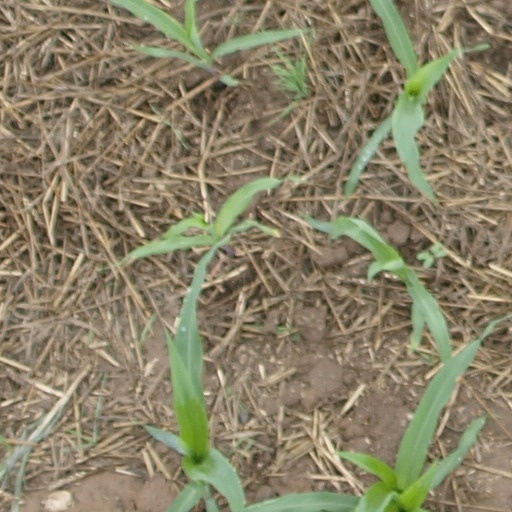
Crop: maize; corn